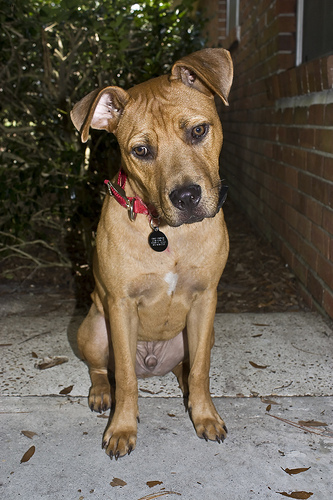
Animal: dog
Breed: staffordshire bull terrier